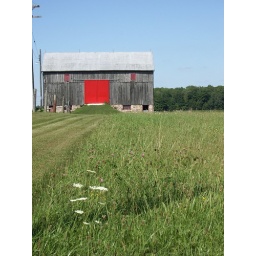
The door and window make a splash in this weather-beaten barn in rural Ontario near Lake Huron.